Jerry Lyne

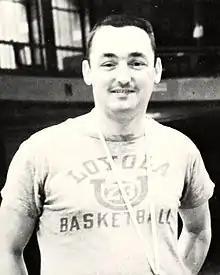
Lyne from the 1963 "Loyolan"

Jerry Lyne is a South Side Chicagoan, who played for, captained and coached the Loyola Ramblers men's basketball team over the course of several decades that he was affiliated with the Loyola University Chicago.